FAM71E2

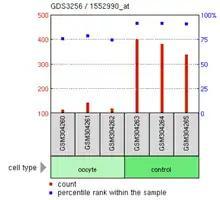
Metaphase II stage oocytes matured in vivo

The graph on the right is from a study analyzing the Metaphase II stage oocytes matured in vivo. The goal of this study was to identify genes and deduced pathways from human oocyte that can help us understand oogenesis, folliculogenesis, fertilization, and embryonic development. The control consisted of RNA from 10 different normal human tissues: skeletal muscle, kidney, lung, colon, liver, spleen, breast, brain, heart, and stomach. The results from this study indicate that expression of FAM71E2 in oocytes is very low compared to that of normal adult tissue from various parts of the body. Human protein atlas supports these observations since there was no expression during the earliest phase of development (embryoid body). However, Human protein atlas also showed there was very minimal expression in the fetus.